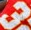
Number: 3